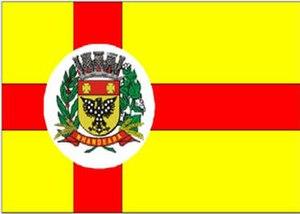
La « croix scandinave » est un motif se retrouvant sur les drapeaux de certains pays nordiques, bien qu'on puisse les trouver aussi sur des drapeaux d'autres pays ou régions du monde.